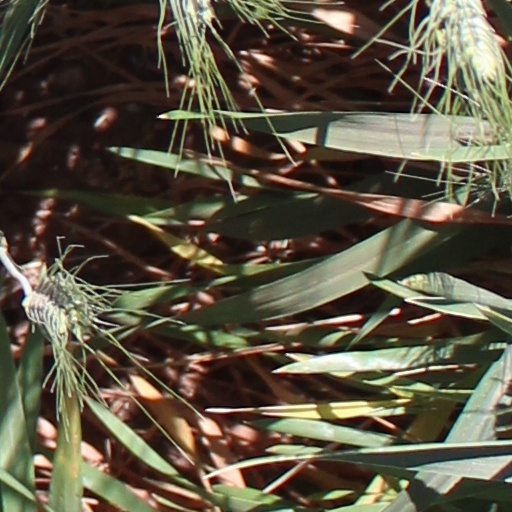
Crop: wheat